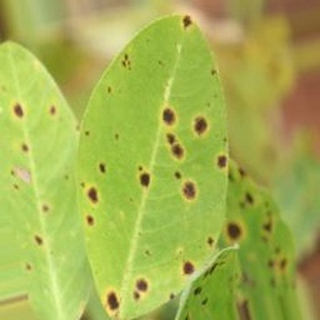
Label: groundnut_late_leaf_spot